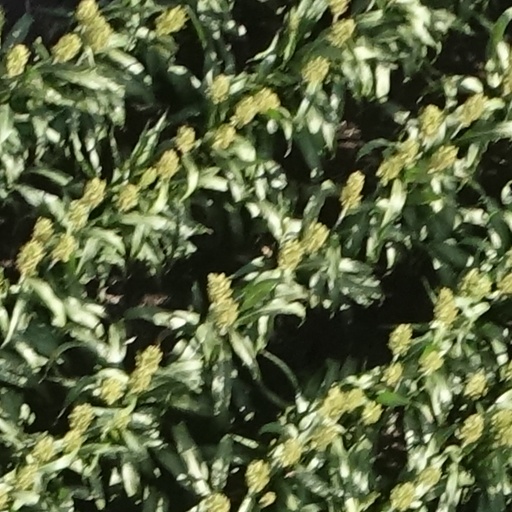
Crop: sorghum